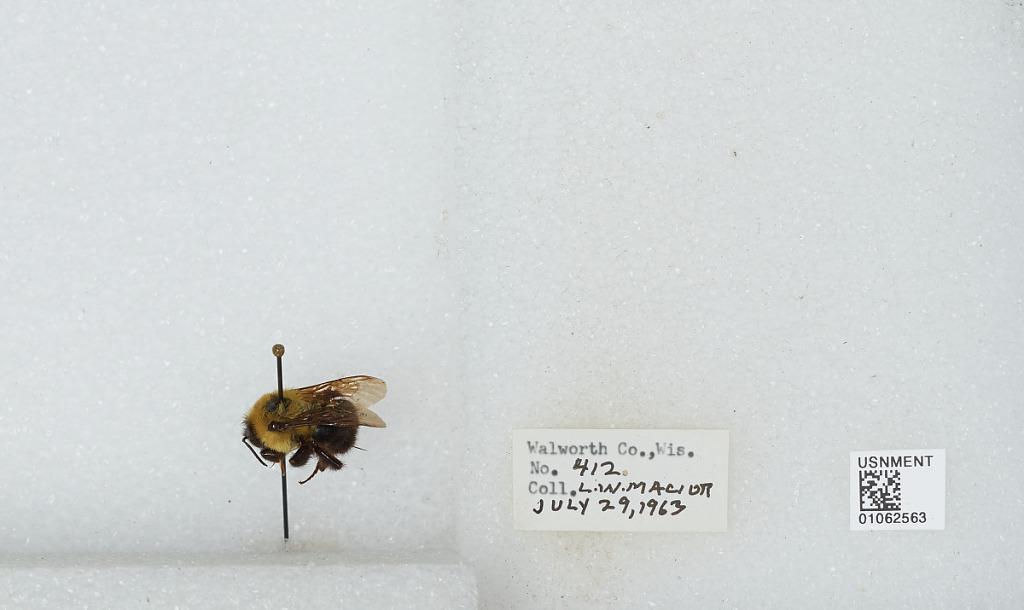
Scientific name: Bombus (Pyrobombus) bimaculatus Cresson
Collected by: L. Macior
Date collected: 1963-7-29
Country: United States
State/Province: Wisconsin
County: Walworth
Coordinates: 42.67, -88.54